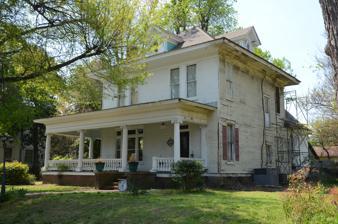
Building: Kittrell House
Country: United States of America
Year built: 1900
Historic house in Arkansas, United States United States historic place Kittrell House U.S. National Register of Historic Places Location in Arkansas Show map of Arkansas Location in United States Show map of the United States Location 1103 Hickory St., Texarkana, Arkansas Coordinates 33°26′1″N 94°2′11″W / 33.43361°N 94.03639°W / 33.43361; -94.03639 Area less than one acre Built 1900 ( 1900 ) Architect Charles L. Thompson Architectural style Colonial Revival MPS Thompson, Charles L., Design Collection TR NRHP reference No. 82000864 Added to NRHP December 22, 1982 The Kittrell House is a historic house at 1103 Hickory Street in Texarkana, Arkansas .  It is a two-story Foursquare wood-frame house with a hipped roof, set on a high brick foundation.  It sits on a terraced corner lot, raised above the sidewalk level by a low wall. A full-width single-story porch extends across the main facade, supported by Ionic columns and with a balustrade of urn-shaped balusters.  The house was designed by Charles L. Thompson , a noted Arkansas architect, and built c. 1900–10. The house was listed on the National Register of Historic Places in 1982. See also National Register of Historic Places listings in Miller County, Arkansas References